Hungary at the 2015 World Aquatics Championships

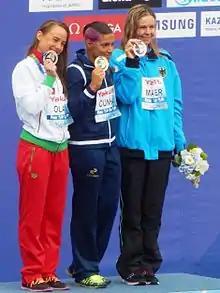
Victory Ceremony - 25 km

Hungarian swimmers have achieved qualifying standards in the following events (up to a maximum of 2 swimmers in each event at the A-standard entry time, and 1 at the B-standard): Swimmers must qualify at the 2015 Hungarian Swimming Championships (for pool events) to confirm their places for the Worlds.